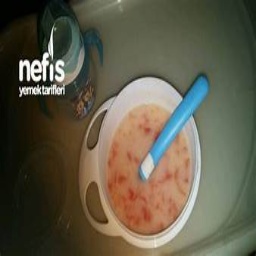
Label: sehriye_soup